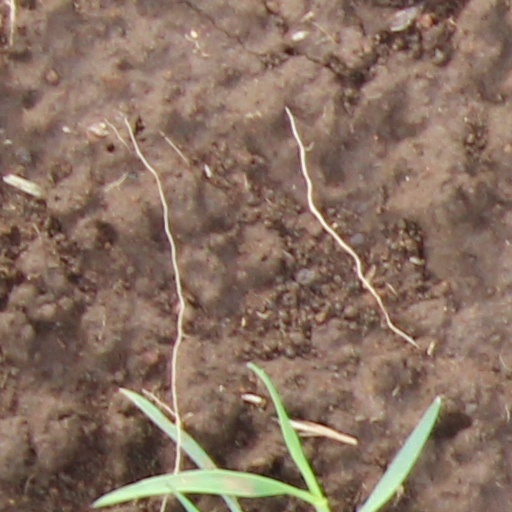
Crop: wheat